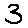
Label: 3